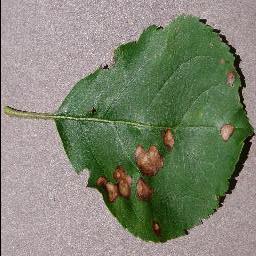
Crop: apple
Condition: black_rot